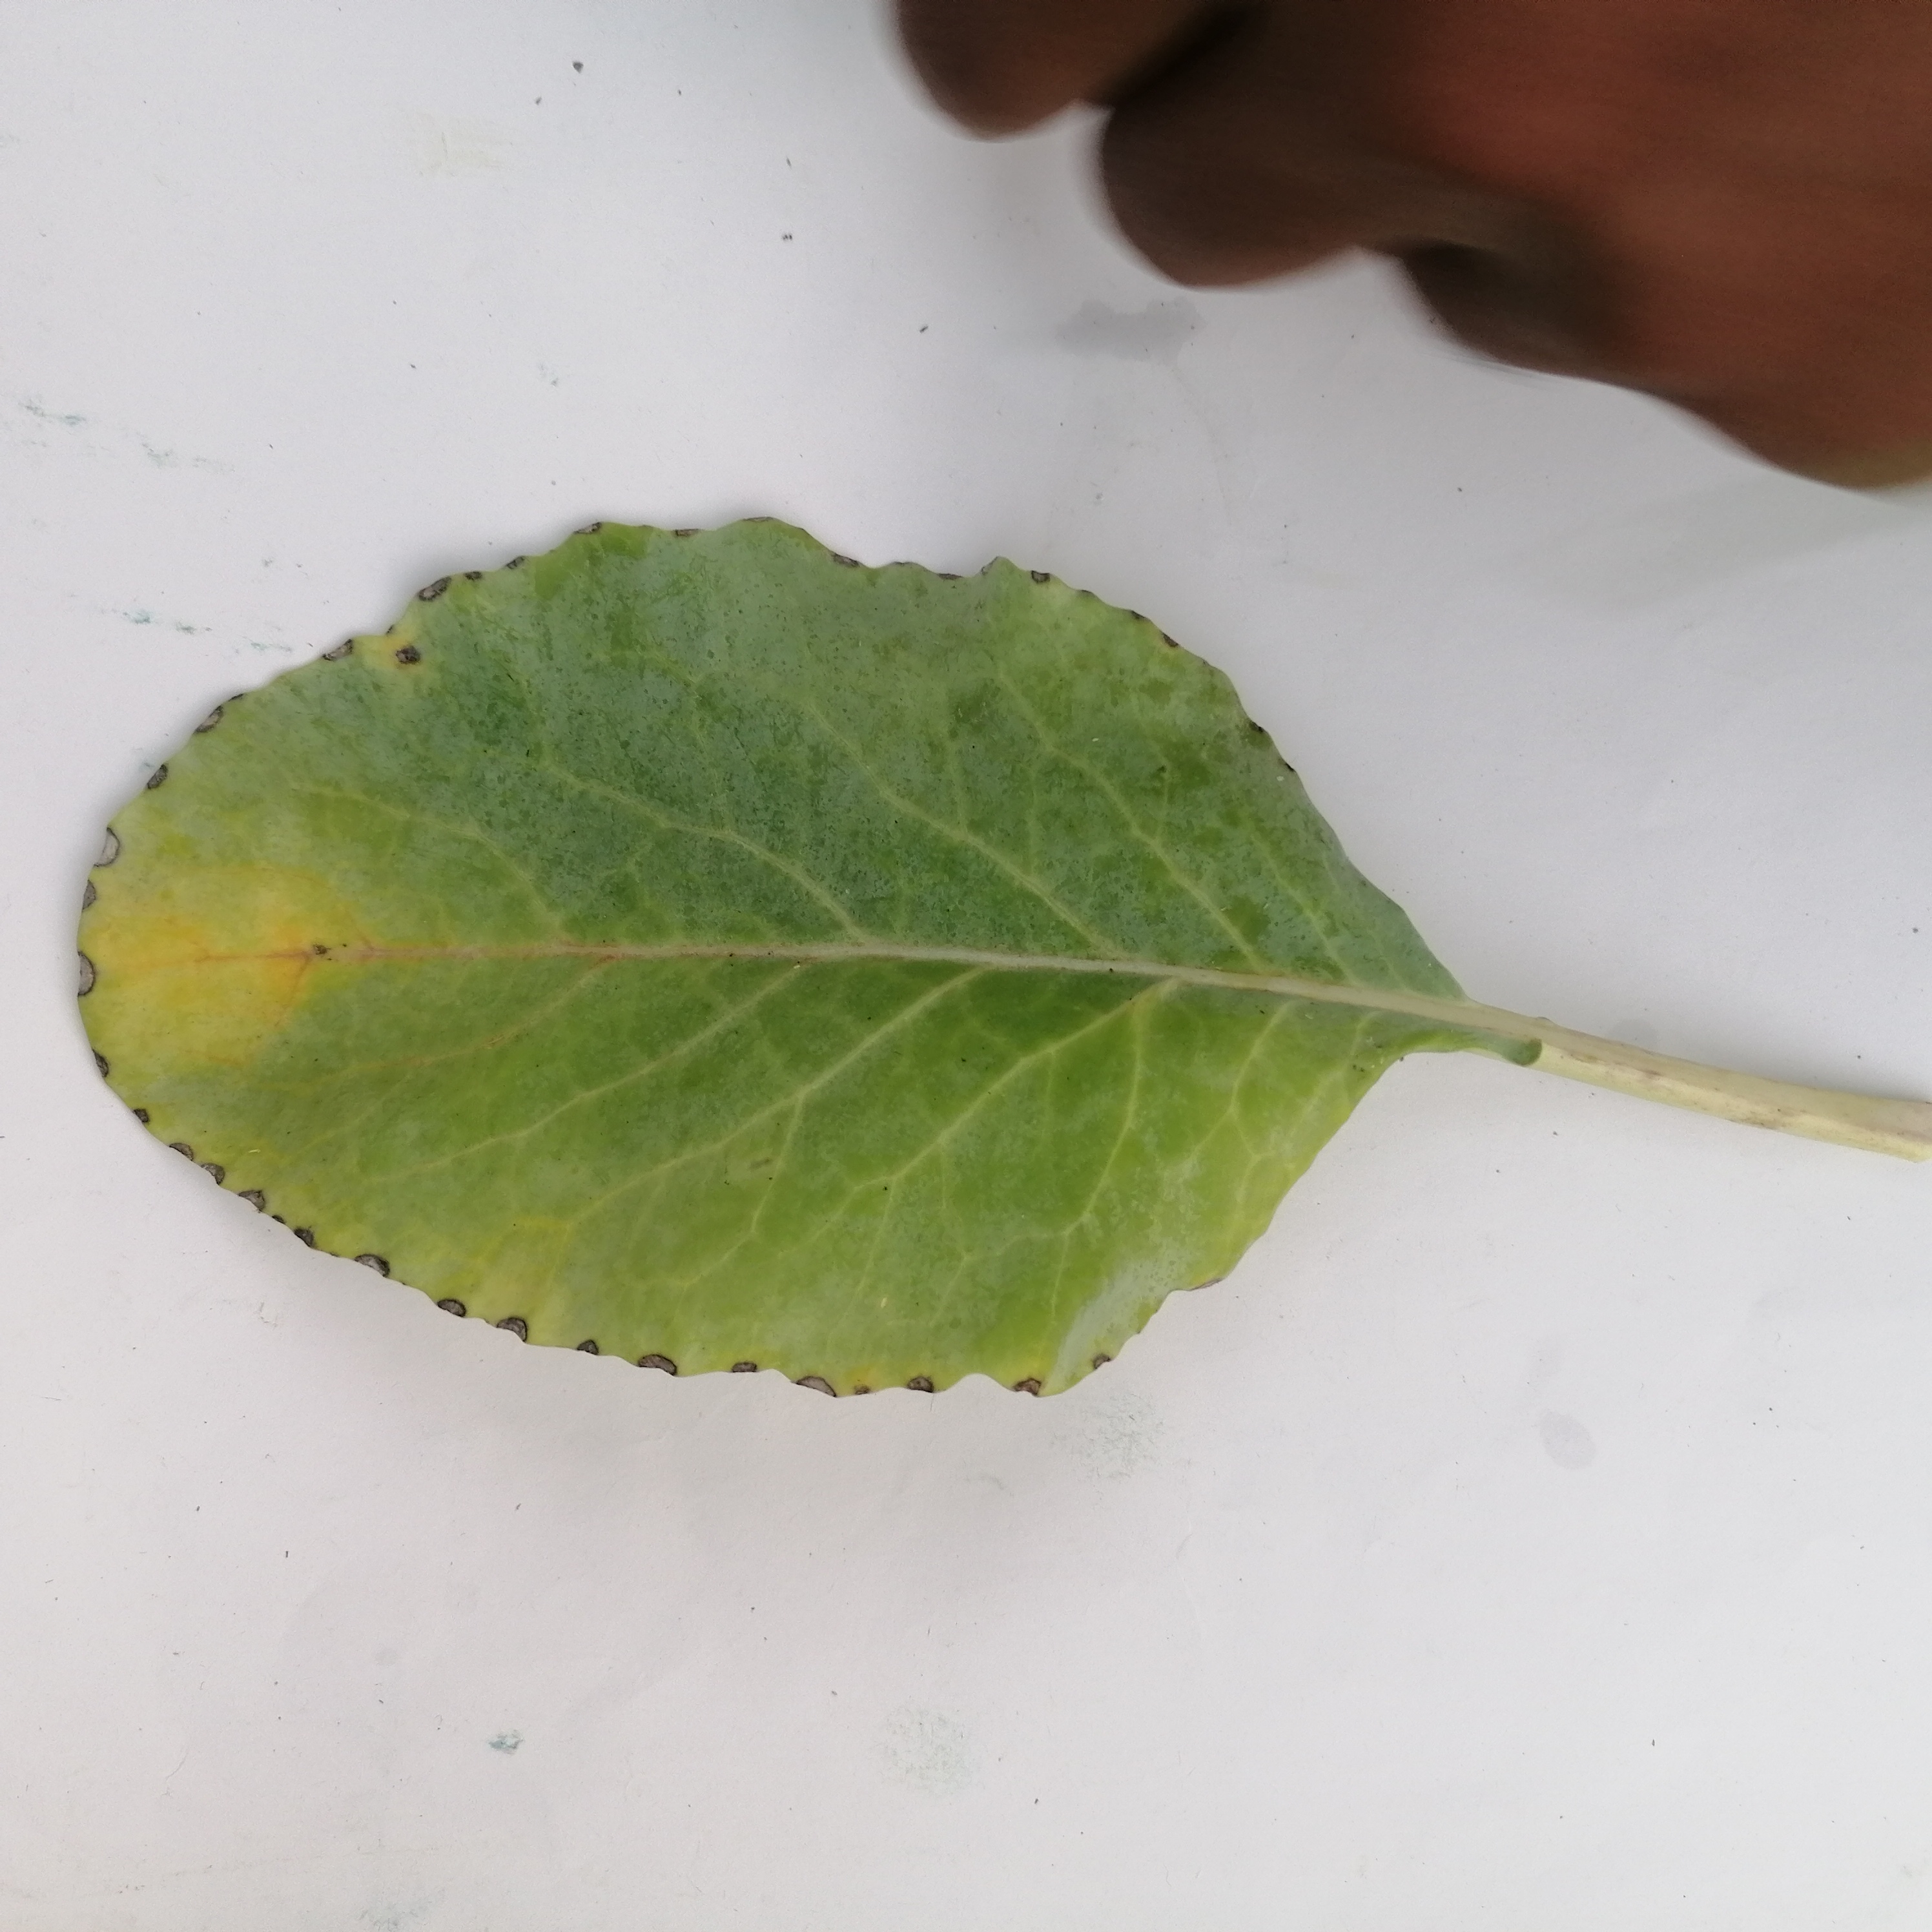
Label: Black Rot